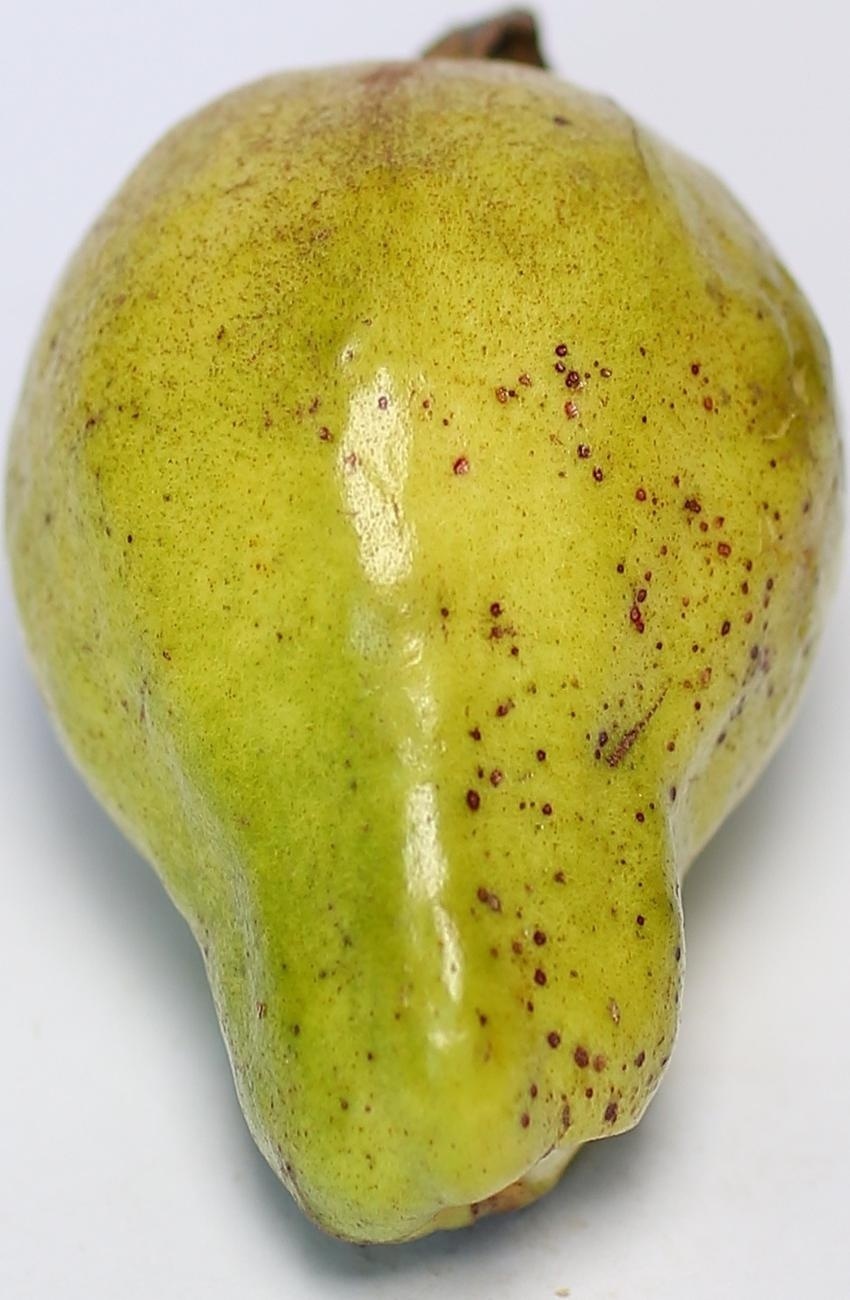
Maturity: mature-green
Variety: local-sindhi